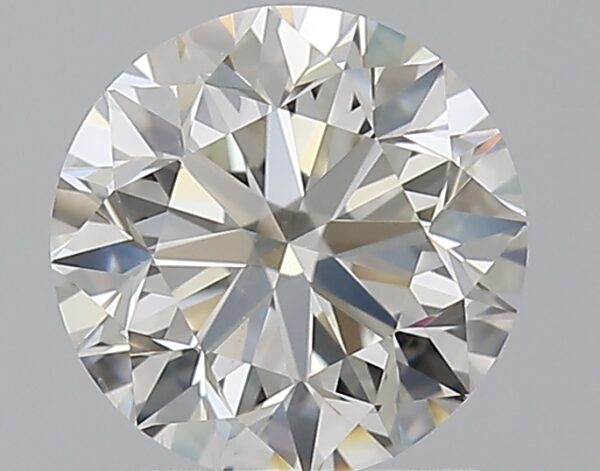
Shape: round
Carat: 1.21
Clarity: SI1
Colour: J
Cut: VG
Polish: EX
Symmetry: EX
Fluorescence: N
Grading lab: GIA
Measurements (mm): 6.62 x 6.67 x 4.27